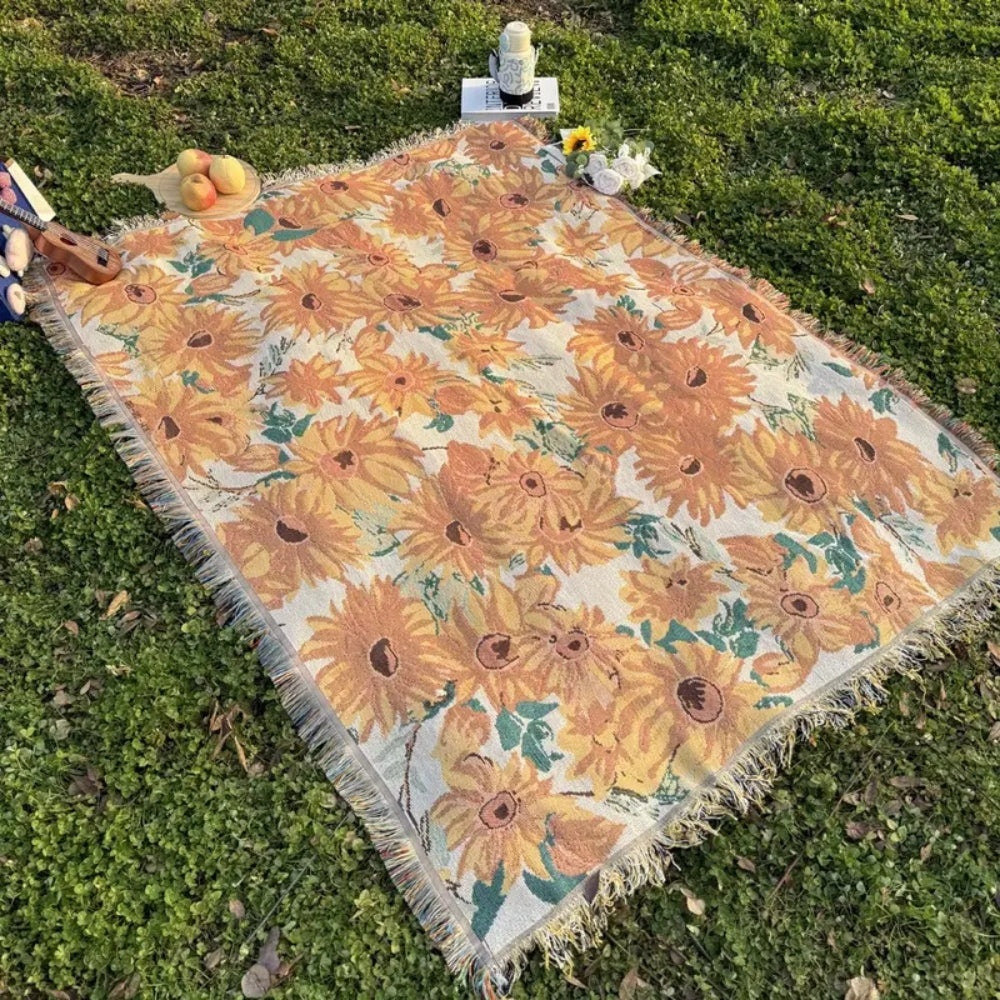
Waterproof Floral Picnic Blanket – Lightweight Outdoor Mat
Outdoor Picnic Blanket – Lightweight, Stylish & Waterproof for Any Occasion Relax in comfort and style with this floral picnic blanket — perfect for the beach, park, camping, or even an outdoor photoshoot. Designed from a soft microfiber blend, it’s lightweight yet durable, with a moisture-resistant backing to keep you clean and dry on any surface. Key Features • Lightweight & Portable – Easy to fold and carry for any outdoor outing • Durable Microfiber Blend – Resists wear while staying soft and comfortable • Water & Dirt Resistant – Keeps moisture, sand, and grass from seeping through • Elegant Floral Design – Jacquard pattern adds a refined, natural look • Easy to Clean – Hand or machine washable for low-maintenance use Specifications • Dimensions: 71" x 51" (180 x 130 cm) • Material: Lightweight microfiber blend • Design: Floral jacquard weave • Use Cases: Ideal for picnics, camping, beach, festivals, or outdoor photography • Care Instructions: Hand wash or machine wash on gentle cycle • Weight: Compact and easy to carry
Brand: Noxord
Category: Home & Garden > Lawn & Garden > Outdoor Living > Outdoor Blankets > Picnic Blankets